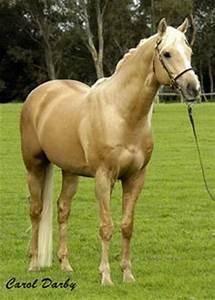
horse